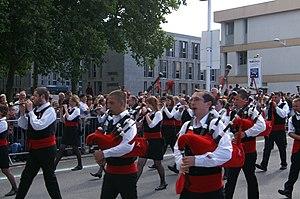
Le bagad Bro Kemperle, Festival interceltique de Lorient 2011. Brezhoneg: Bagad Bro Kemperle, Emvod ar Gelted 2011.
Le Bagad Bro Kemperle est un ensemble traditionnel de musique bretonne originaire de Quimperlé, entre le pays de l’Aven et le Vannetais, dans le Finistère. Son ouverture d'esprit l'amène à convier instruments et compositions modernes, à participer à des spectacles de jazz, de rock.